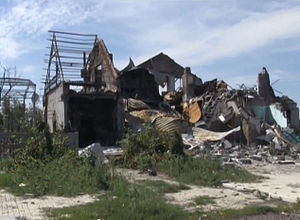
Petro Porosjenko / Præsident / Indenrigspolitik / Fredsplan for det østlige Ukraine
Udbombet hus i Donbas
Petro Oleksíjovytj Porosjenko er Ukraines præsident, ukrainsk oligark og politiker. Porosjenko er tidligere udenrigsminister og minister for handel og økonomisk udvikling, og er omtalt som en af de mest indflydelsesrige personer i ukrainsk politik. Fra februar 2007 til marts 2012 var Porosjenko leder af Ukraines nationalbanks bestyrelse. Porosjenko blev valgt til præsident den 25. maj 2014 med mere end 54 % af stemmerne i første runde, og undgik dermed en anden valgrunde.